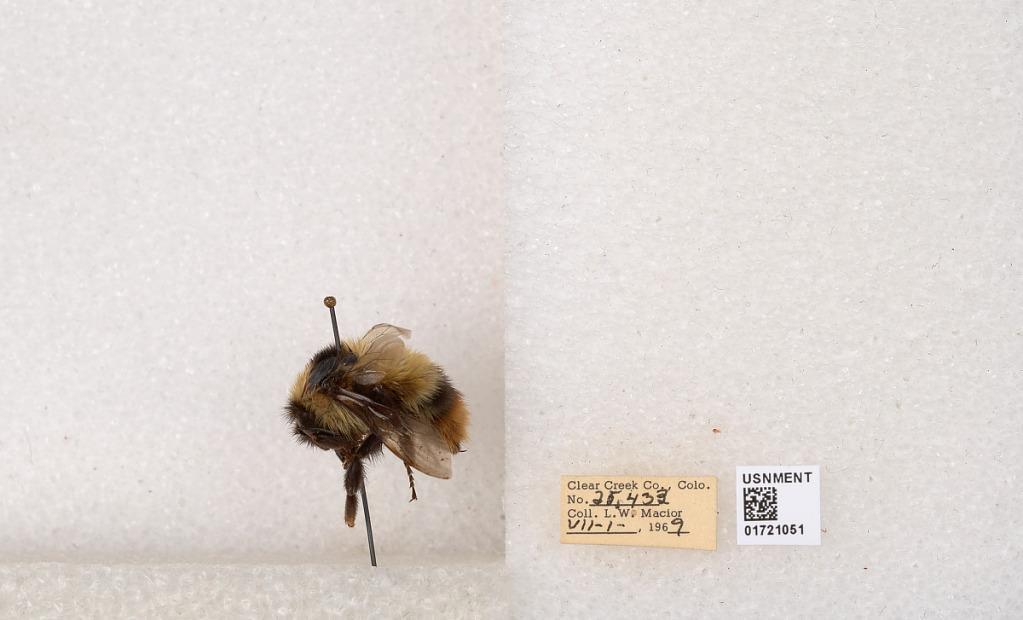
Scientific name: Bombus kirbyellus
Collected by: L. Macior
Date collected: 1969-7-1
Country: United States
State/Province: Colorado
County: Clear Creek
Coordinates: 39.6891, -105.644